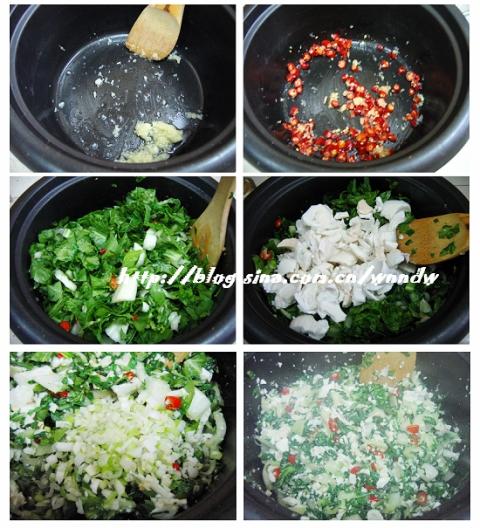
Label: trash